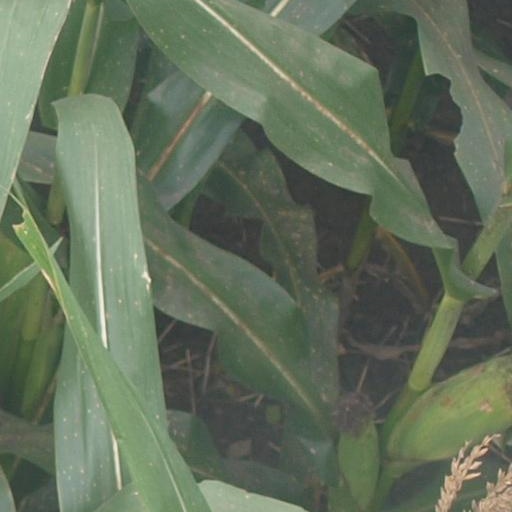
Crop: maize; corn